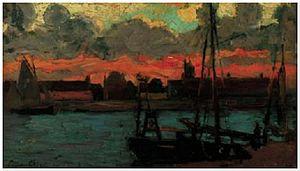
Eugène-Henri-Alexandre Chigot, né le 22 novembre 1860 à Valenciennes et mort le 14 juillet 1923 à Paris 16ᵉ, est un peintre français. Il se marie, avec Marthe Marie Mathilde Colle, le 4 avril 1893 à Lille, ils ont deux enfants Mathilde et Paul Louis.